Zimmerberg

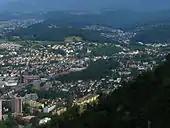
Zimmerberg and Sihl Valley as seen from Felsenegg (April 2010)

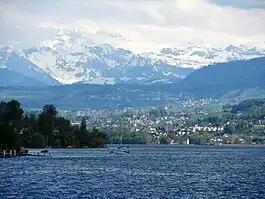
Zürichsee and eastern slope of the Zimmerberg (to the right)

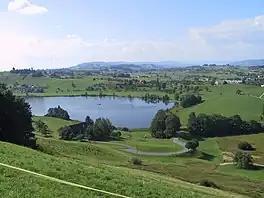
Hüttnersee and Zimmerberg plateau as seen to the northwest, Lake Zürich and Pfannenstiel in the background

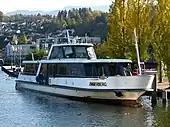
Zürichsee-Schifffahrtsgesellschaft motor ship "Zimmerberg"

Zimmerberg mountain is located some in the southeast of the city of Zürich, between Langnau am Albis in the Sihl Valley (German: "Sihltal") and Rüschlikon and Horgen on the Lake Zurich, overlooking Sihl valley, the Albis hills, Lake Zurich and Pfannenstiel. Points of interest include Hüttnersee and, on the neighbouring Albis chain, "Albishorn", "Bürglen" mountain, the observation tower near Schnabelburg, the Albis Pass, Felsenegg and the extensive woods known as Sihlwald. Sihl river borders Zimmerberg on its southern side, on the northeastern side it is bordered by the Lake Zürich. The area is wooded, but also has extensive fields, some cultivated. Being near the city Zurich, the area is a known recreation area.